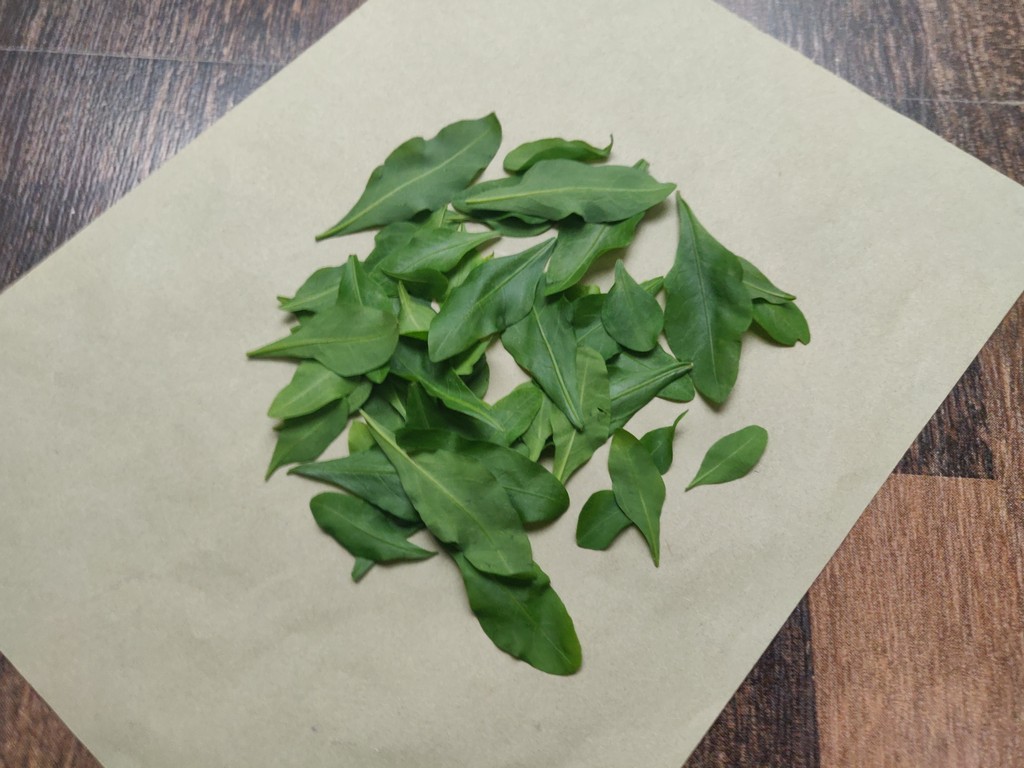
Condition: Healthy
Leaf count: multiple
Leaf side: unknown